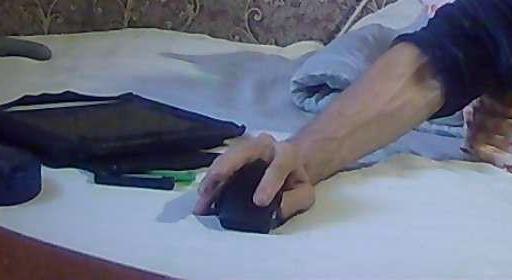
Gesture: no_gesture